VVT-i

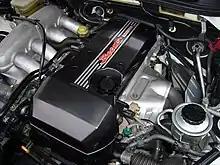
The BEAMS 3S-GE 5th-generation engine ("Black Top"), the first to feature Dual VVT-i

The Dual VVT-i system adjusts timing on both the intake and exhaust camshafts. It was introduced with the Altezza RS200's "3S-GE" engine in 1998. Dual VVT-i was later used in Toyota's 3.5-litre "2GR-FE" V6 engine, first appearing on the 2005 Avalon. This engine can be found on numerous Toyota and Lexus models. By adjusting the valve timing, engine start and stop occurs almost unnoticeably at minimum compression. Fast heating of the catalytic converter to its light-off temperature is possible, thereby reducing hydrocarbon emissions considerably. Most Toyota engines including the 1LR-GUE (V10, used in the Lexus LFA), UR engines (V8), GR engines (V6), AR engines (large I4), ZR engines (medium I4), and NR engines (small I4) use this technology.